Confessions Tour

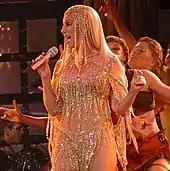
Confessions surpassed Cher's (picture) as the highest-grossing tour by a female artist.

The Confessions Tour was a major commercial success. Ahead of its launch, industry analysts predicted it could gross up to $190 million. Within days of ticket sales opening, Madonna sold out 28 shows across cities including New York, Los Angeles, Paris, and London. The first two Madison Square Garden dates sold out in 10 minutes, leading to the addition of three more shows. In Montreal, 30,000 tickets were sold in under 40 minutes. London’s initial two Wembley Arena concerts also sold out within minutes, with such high traffic that Madonna's official website crashed; seven more dates were added to meet demand. Other notable sellouts included a 60,000-person crowd in Cardiff, an 85,000-person concert in Horsens —one of Denmark’s largest ever— and a sold-out Moscow show with 37,000 tickets gone in three days.